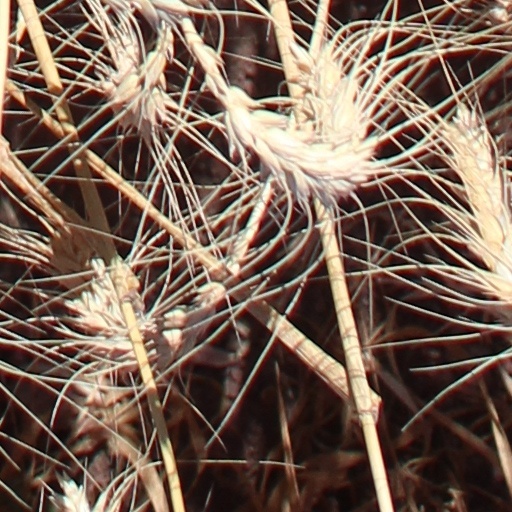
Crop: wheat